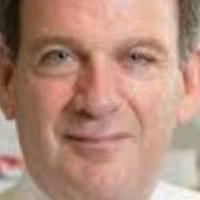
Age group: age 41-55